Describe the emotion expressed in this image:  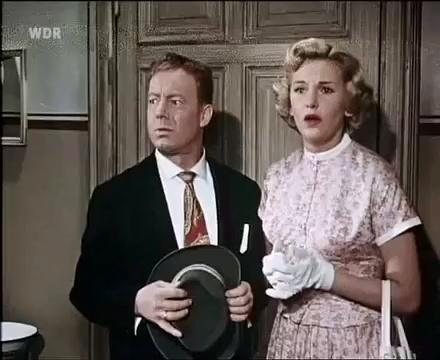
This person displays Pain, valence and arousal with low intensity.